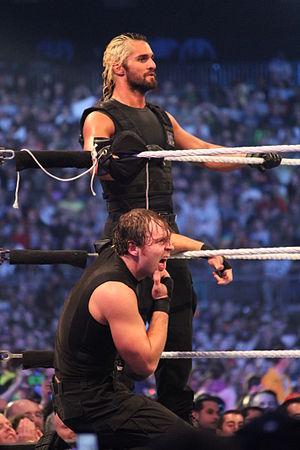
L’édition 2014 de Battleground est une manifestation de catch télédiffusée et visible uniquement en paiement à la séance sur la chaîne de télévision française AB1, ainsi que gratuitement sur le WWE Network. L'événement, produit par la World Wrestling Entertainment, aura lieu le 20 juillet 2014 dans la salle omnisports du Tampa Bay Times Forum à Tampa, dans l'État de Floride. Il s'agit de la deuxième édition de Battleground. Bray Wyatt est la vedette de l'affiche officielle.